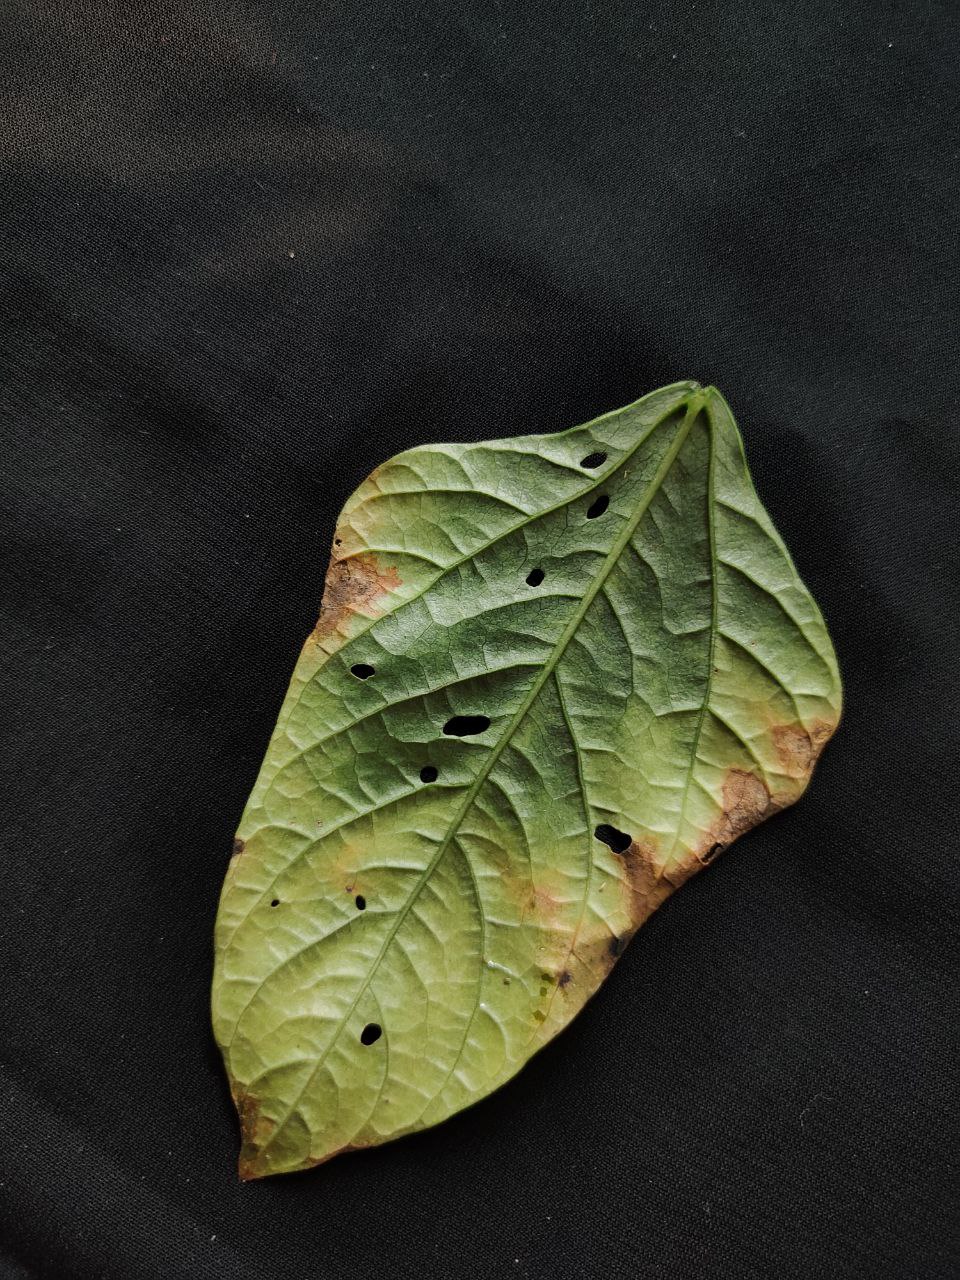
Crop: cowpea
Leaf condition: Bacterial wilt